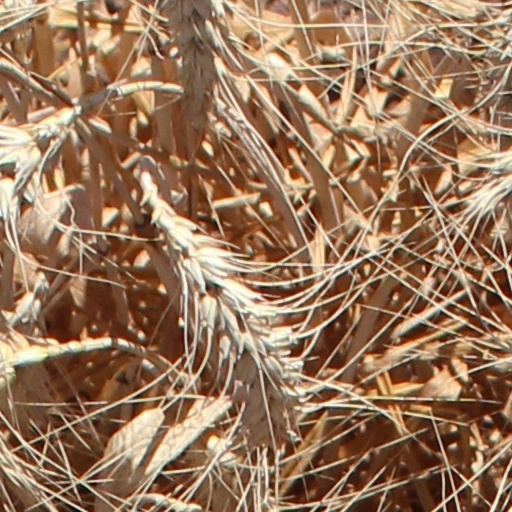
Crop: wheat